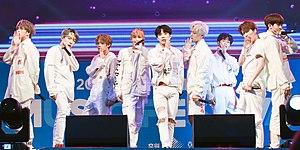
D-Crunch est un boys band sud-coréen de K-pop formé en 2018 par l'agence All-S Company basée à Séoul. Le groupe est composé de neuf membres : les rappeurs Hyunho, O.V, Minhyuk, Chanyoung, Jungseung et Dylan ; et les chanteurs Hyunwook, Hyunoh et Hyunwoo. Le groupe sort son premier single Palace le 6 août 2018. Trois mois plus tard, le groupe révèle son premier mini-album M1112 avec comme chanson phare Stealer. Fin 2018, D-Crunch reçoit le prix Focus Award aux Asia Artist Awards. Are You Ready ?, single phare de leur deuxième mini-album M0527, sort le 27 mai 2019.